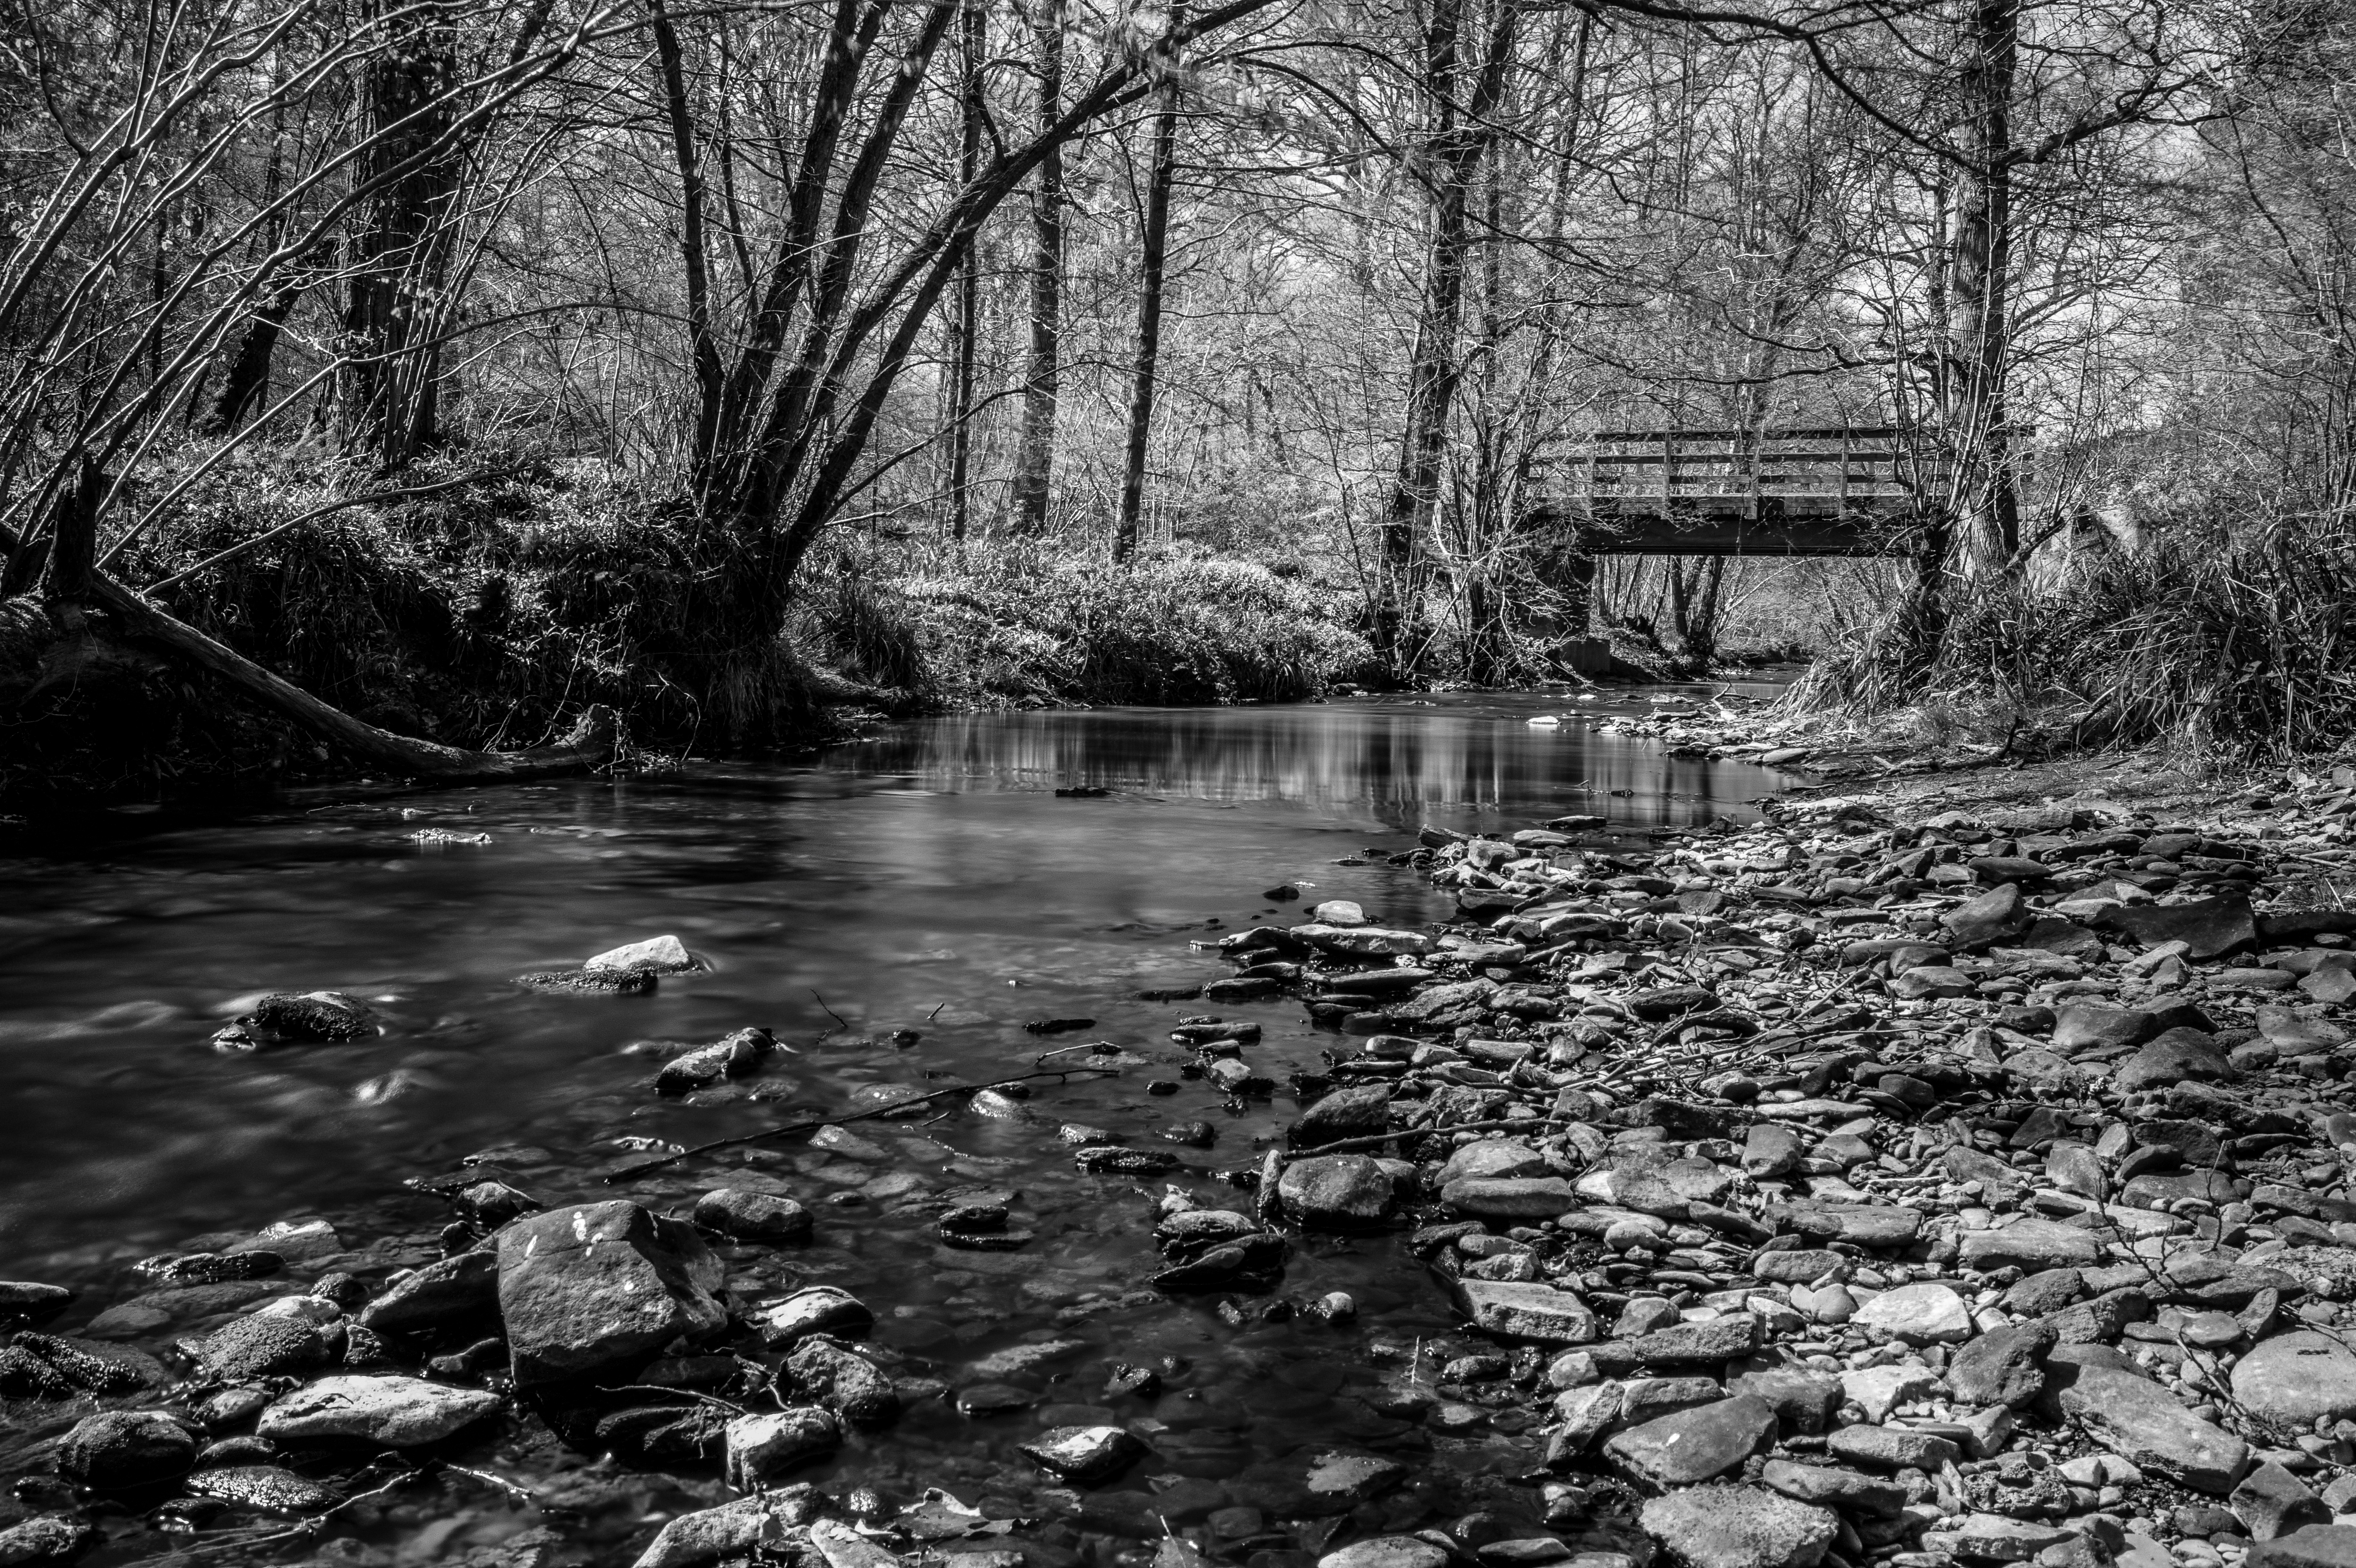
tree, water, nature, forest, rock, black and white, wood, white, bridge, leaf, river, stone, stream, reflection, autumn, black, monochrome, season, trees, rocks, bw, long, blackwhite, woods, stones, exposure, wetland, noir, blanc, woodland, habitat, bn, skancheli, wyre, monochrome photography, natural environment, woody plant